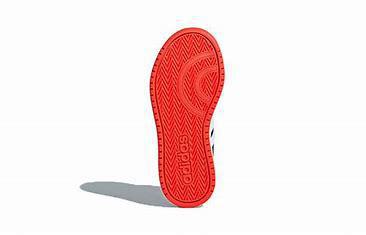
Brand: adidas
Model: NEO Hoops 2 Skate